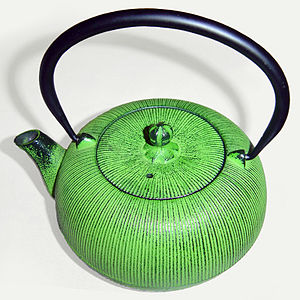
Te
Traditionel japansk tepotte af støbejern, en tetsubin.
Te er en aromatisk drik, der fremstilles ved at hælde varmt eller kogende vand over tebuskens blade. Efter vand er te den væske, der drikkes mest af i verden. Te findes i mange varianter med forskellig smag. Nogle typer te som darjeeling og kinesiske grønne teer har en let bitter smag, hvorimod andre har sødere nødde- eller blomsteragtig smag.